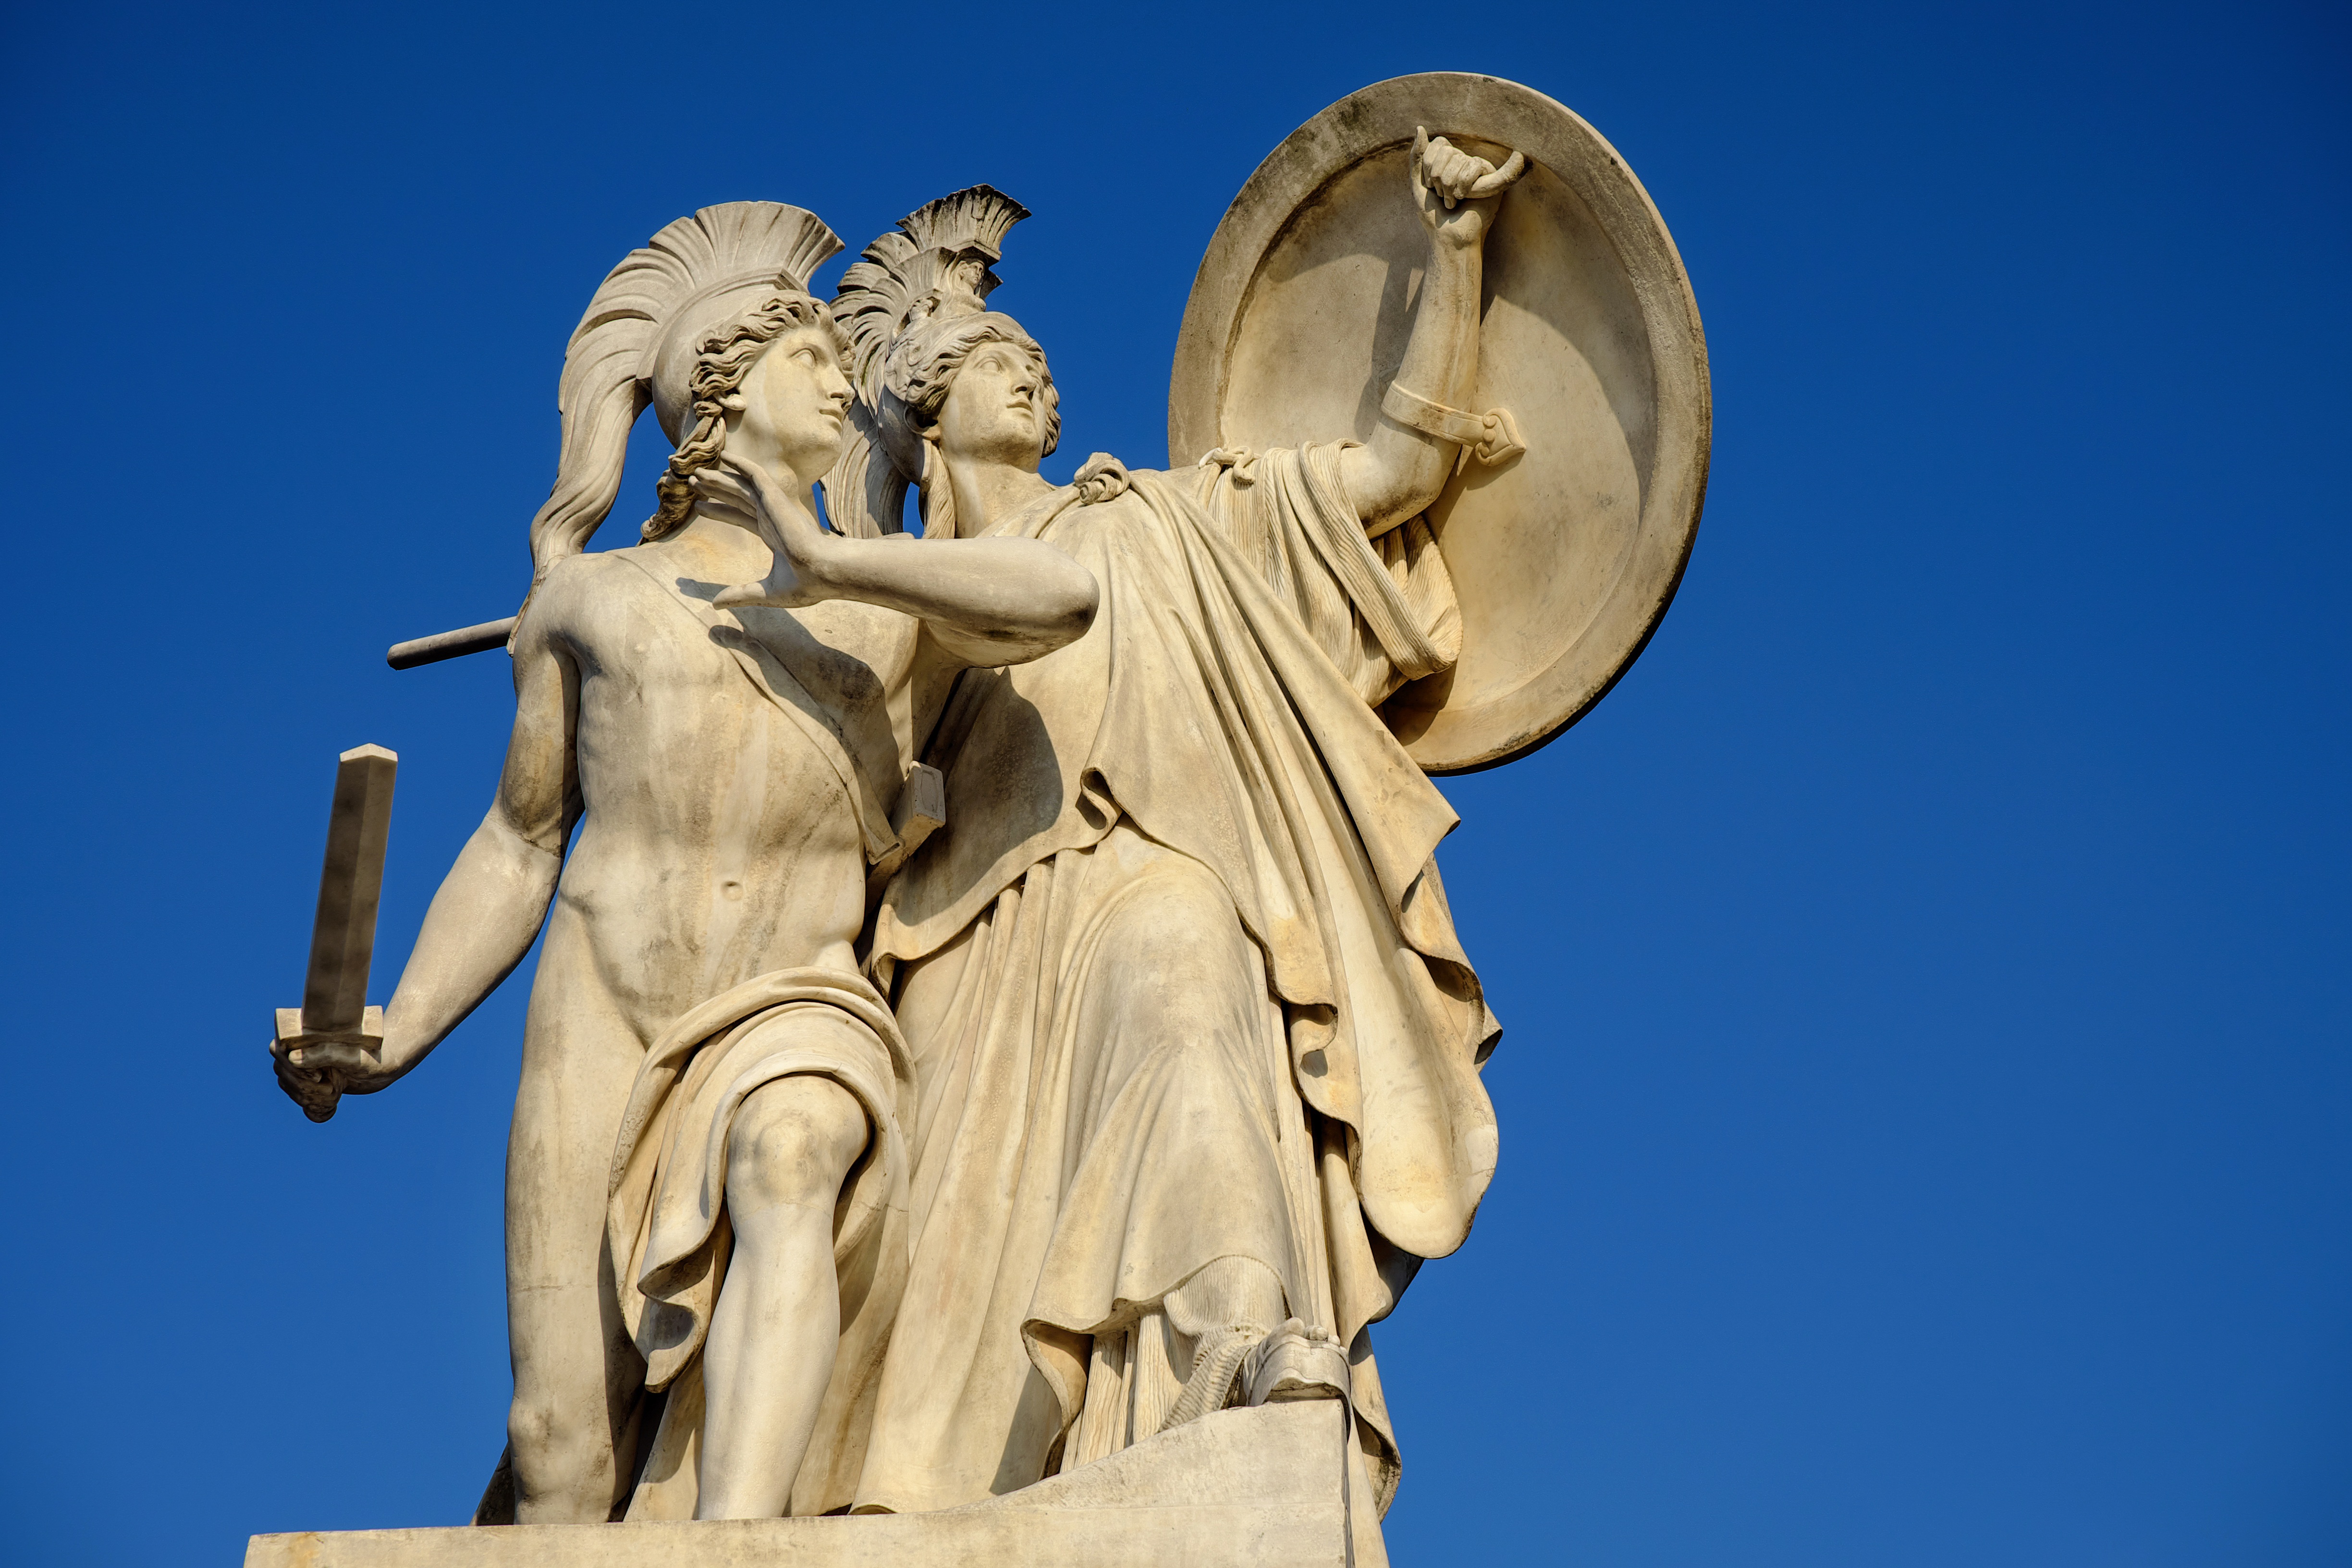
monument, statue, artwork, sculpture, art, temple, held, carving, figures, protected, mythology, attacks, athena, ancient history, carrara marble, classical sculpture, berlin mitte, greek gods figures, closed bridge